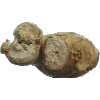
Label: ginger_root